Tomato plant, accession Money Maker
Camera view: tilt-top (135 deg); turntable rotation: 270 degrees
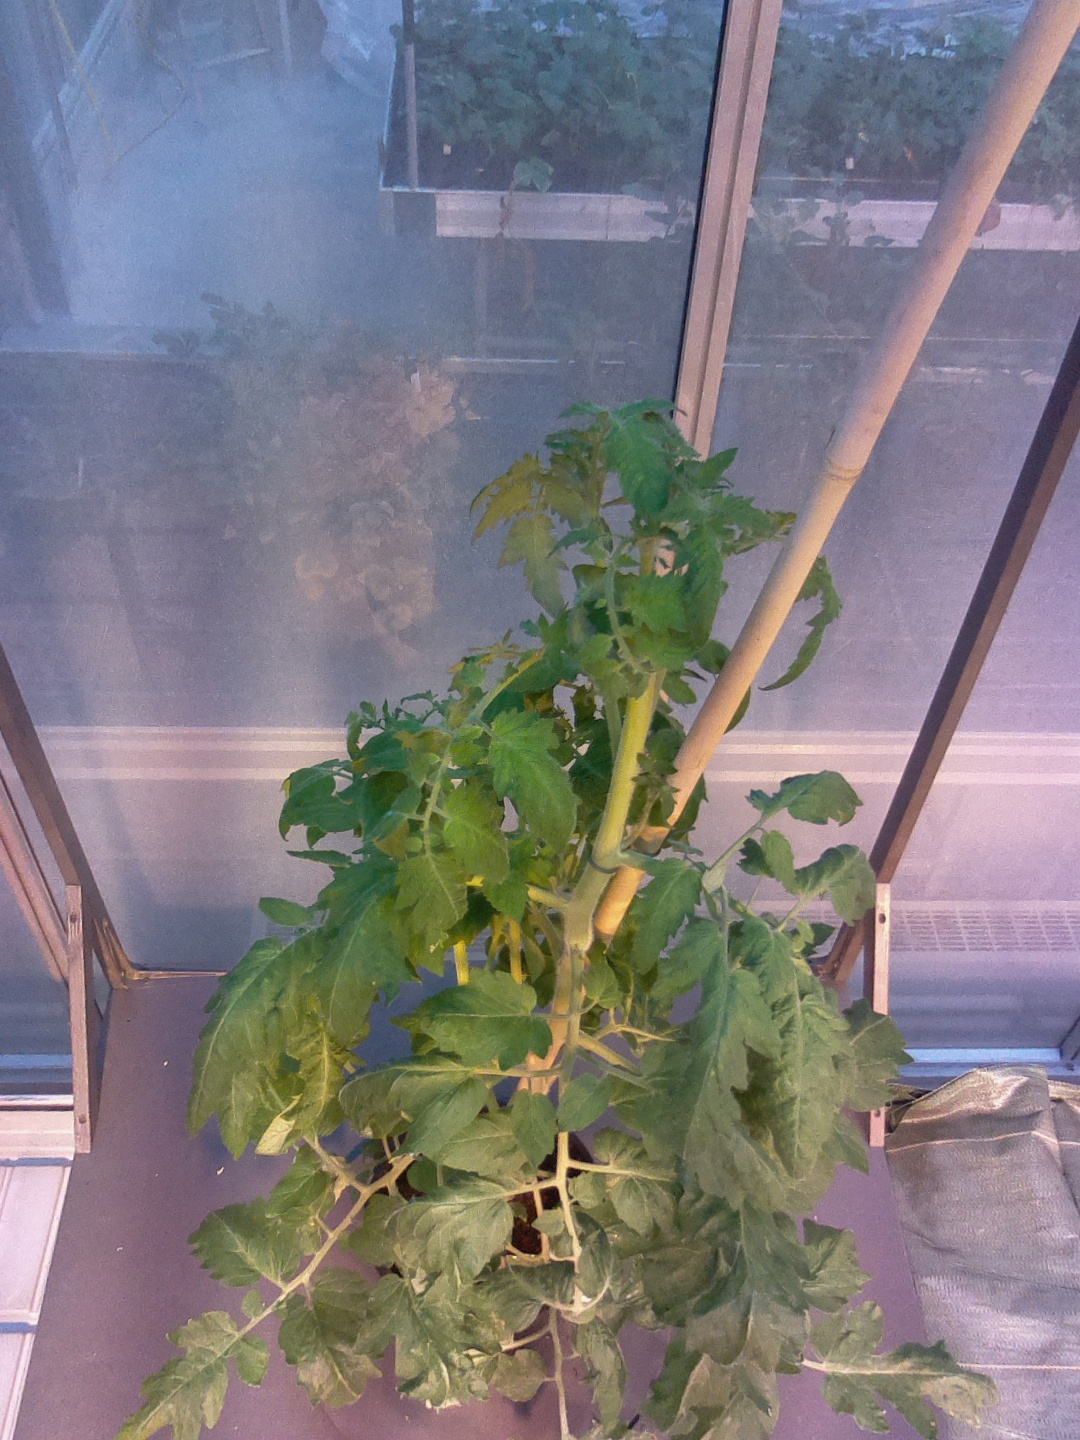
BBCH growth stage 60: First flowers open